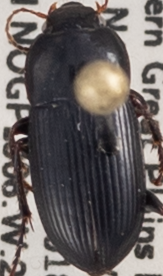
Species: Harpalus opacipennis
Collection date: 2018-05-22
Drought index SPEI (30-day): -0.638
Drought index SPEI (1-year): -0.32
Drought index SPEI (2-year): -0.198